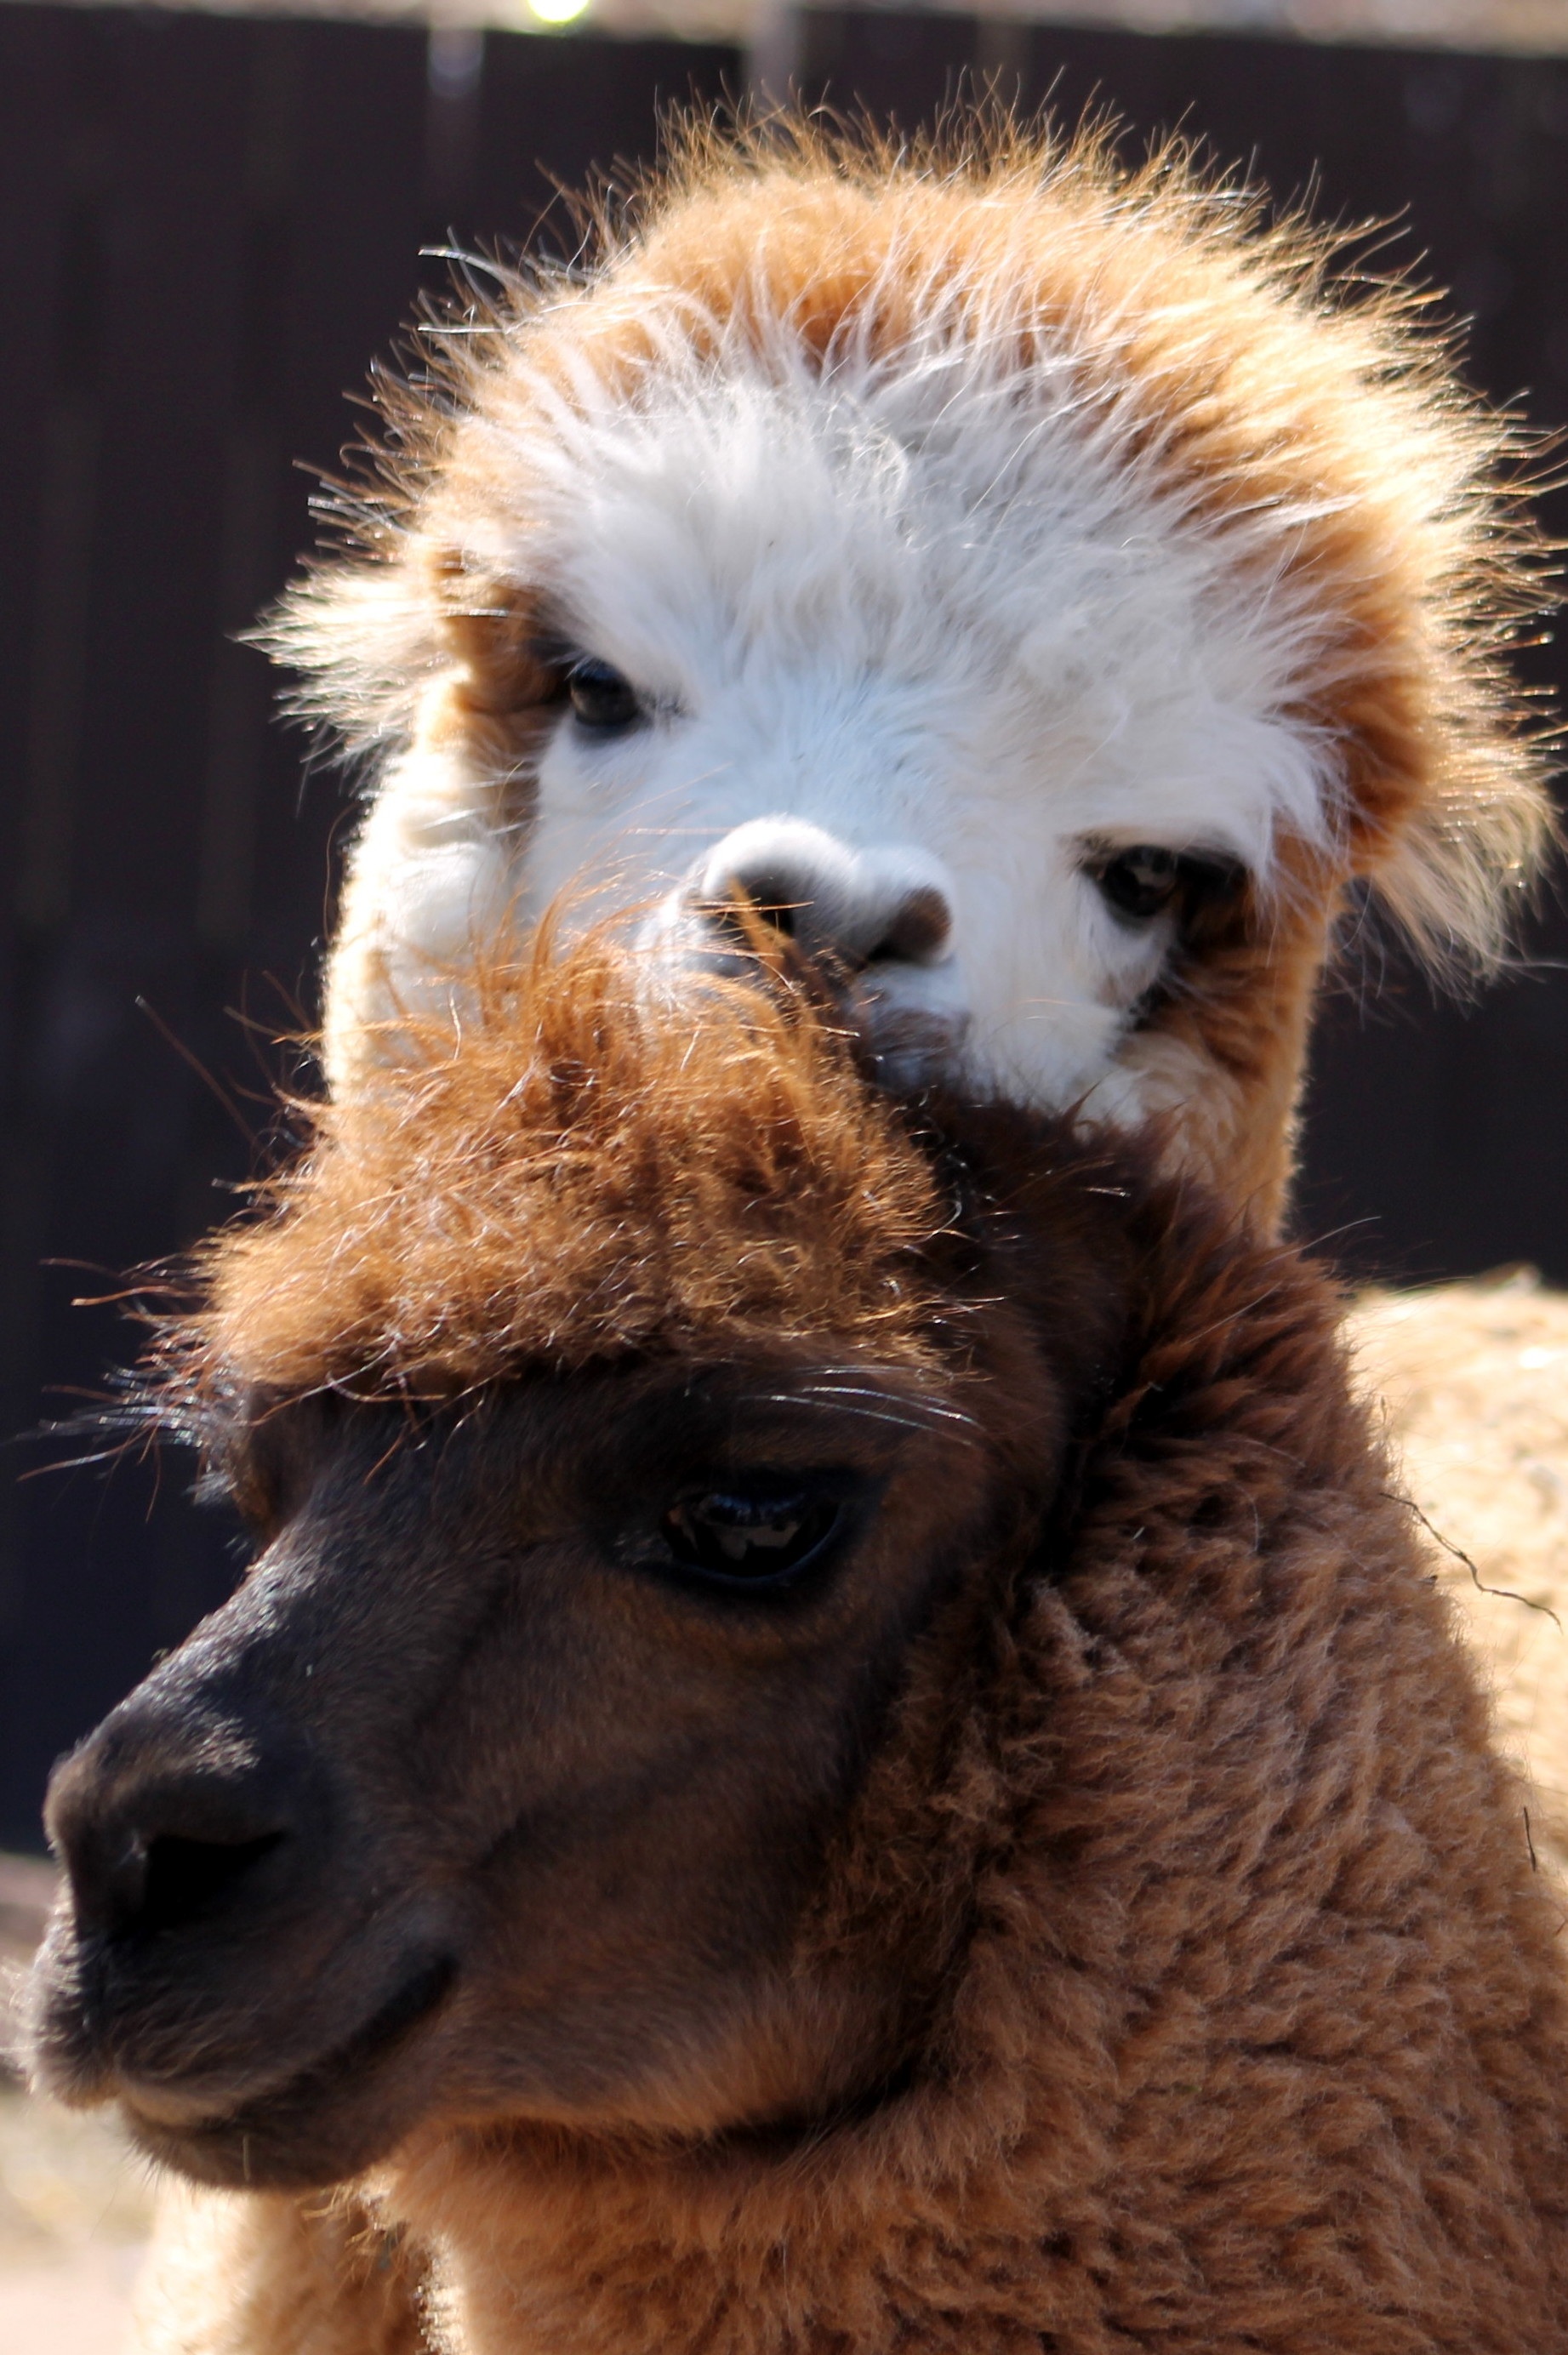
nature, animal, zoo, fur, camel, mammal, fauna, peru, close up, llama, alpaca, vertebrate, andes, camel like mammal, arabian camel